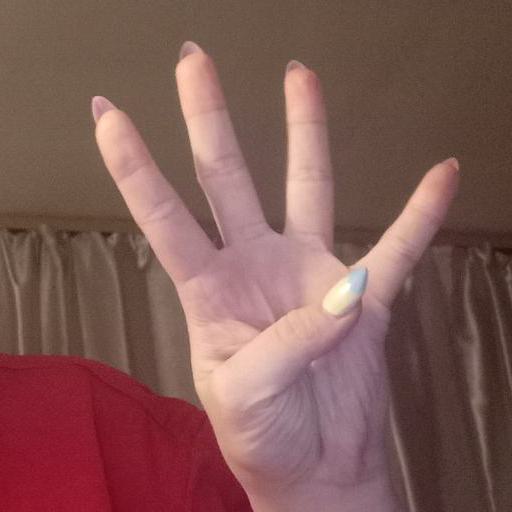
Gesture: four